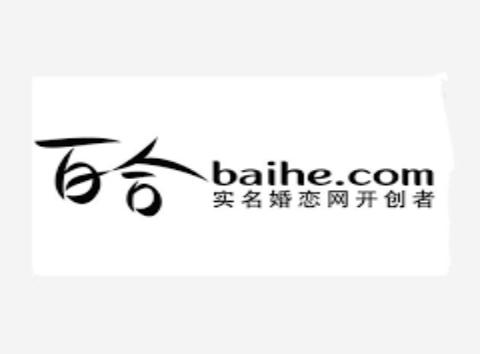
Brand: Baihe
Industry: Others